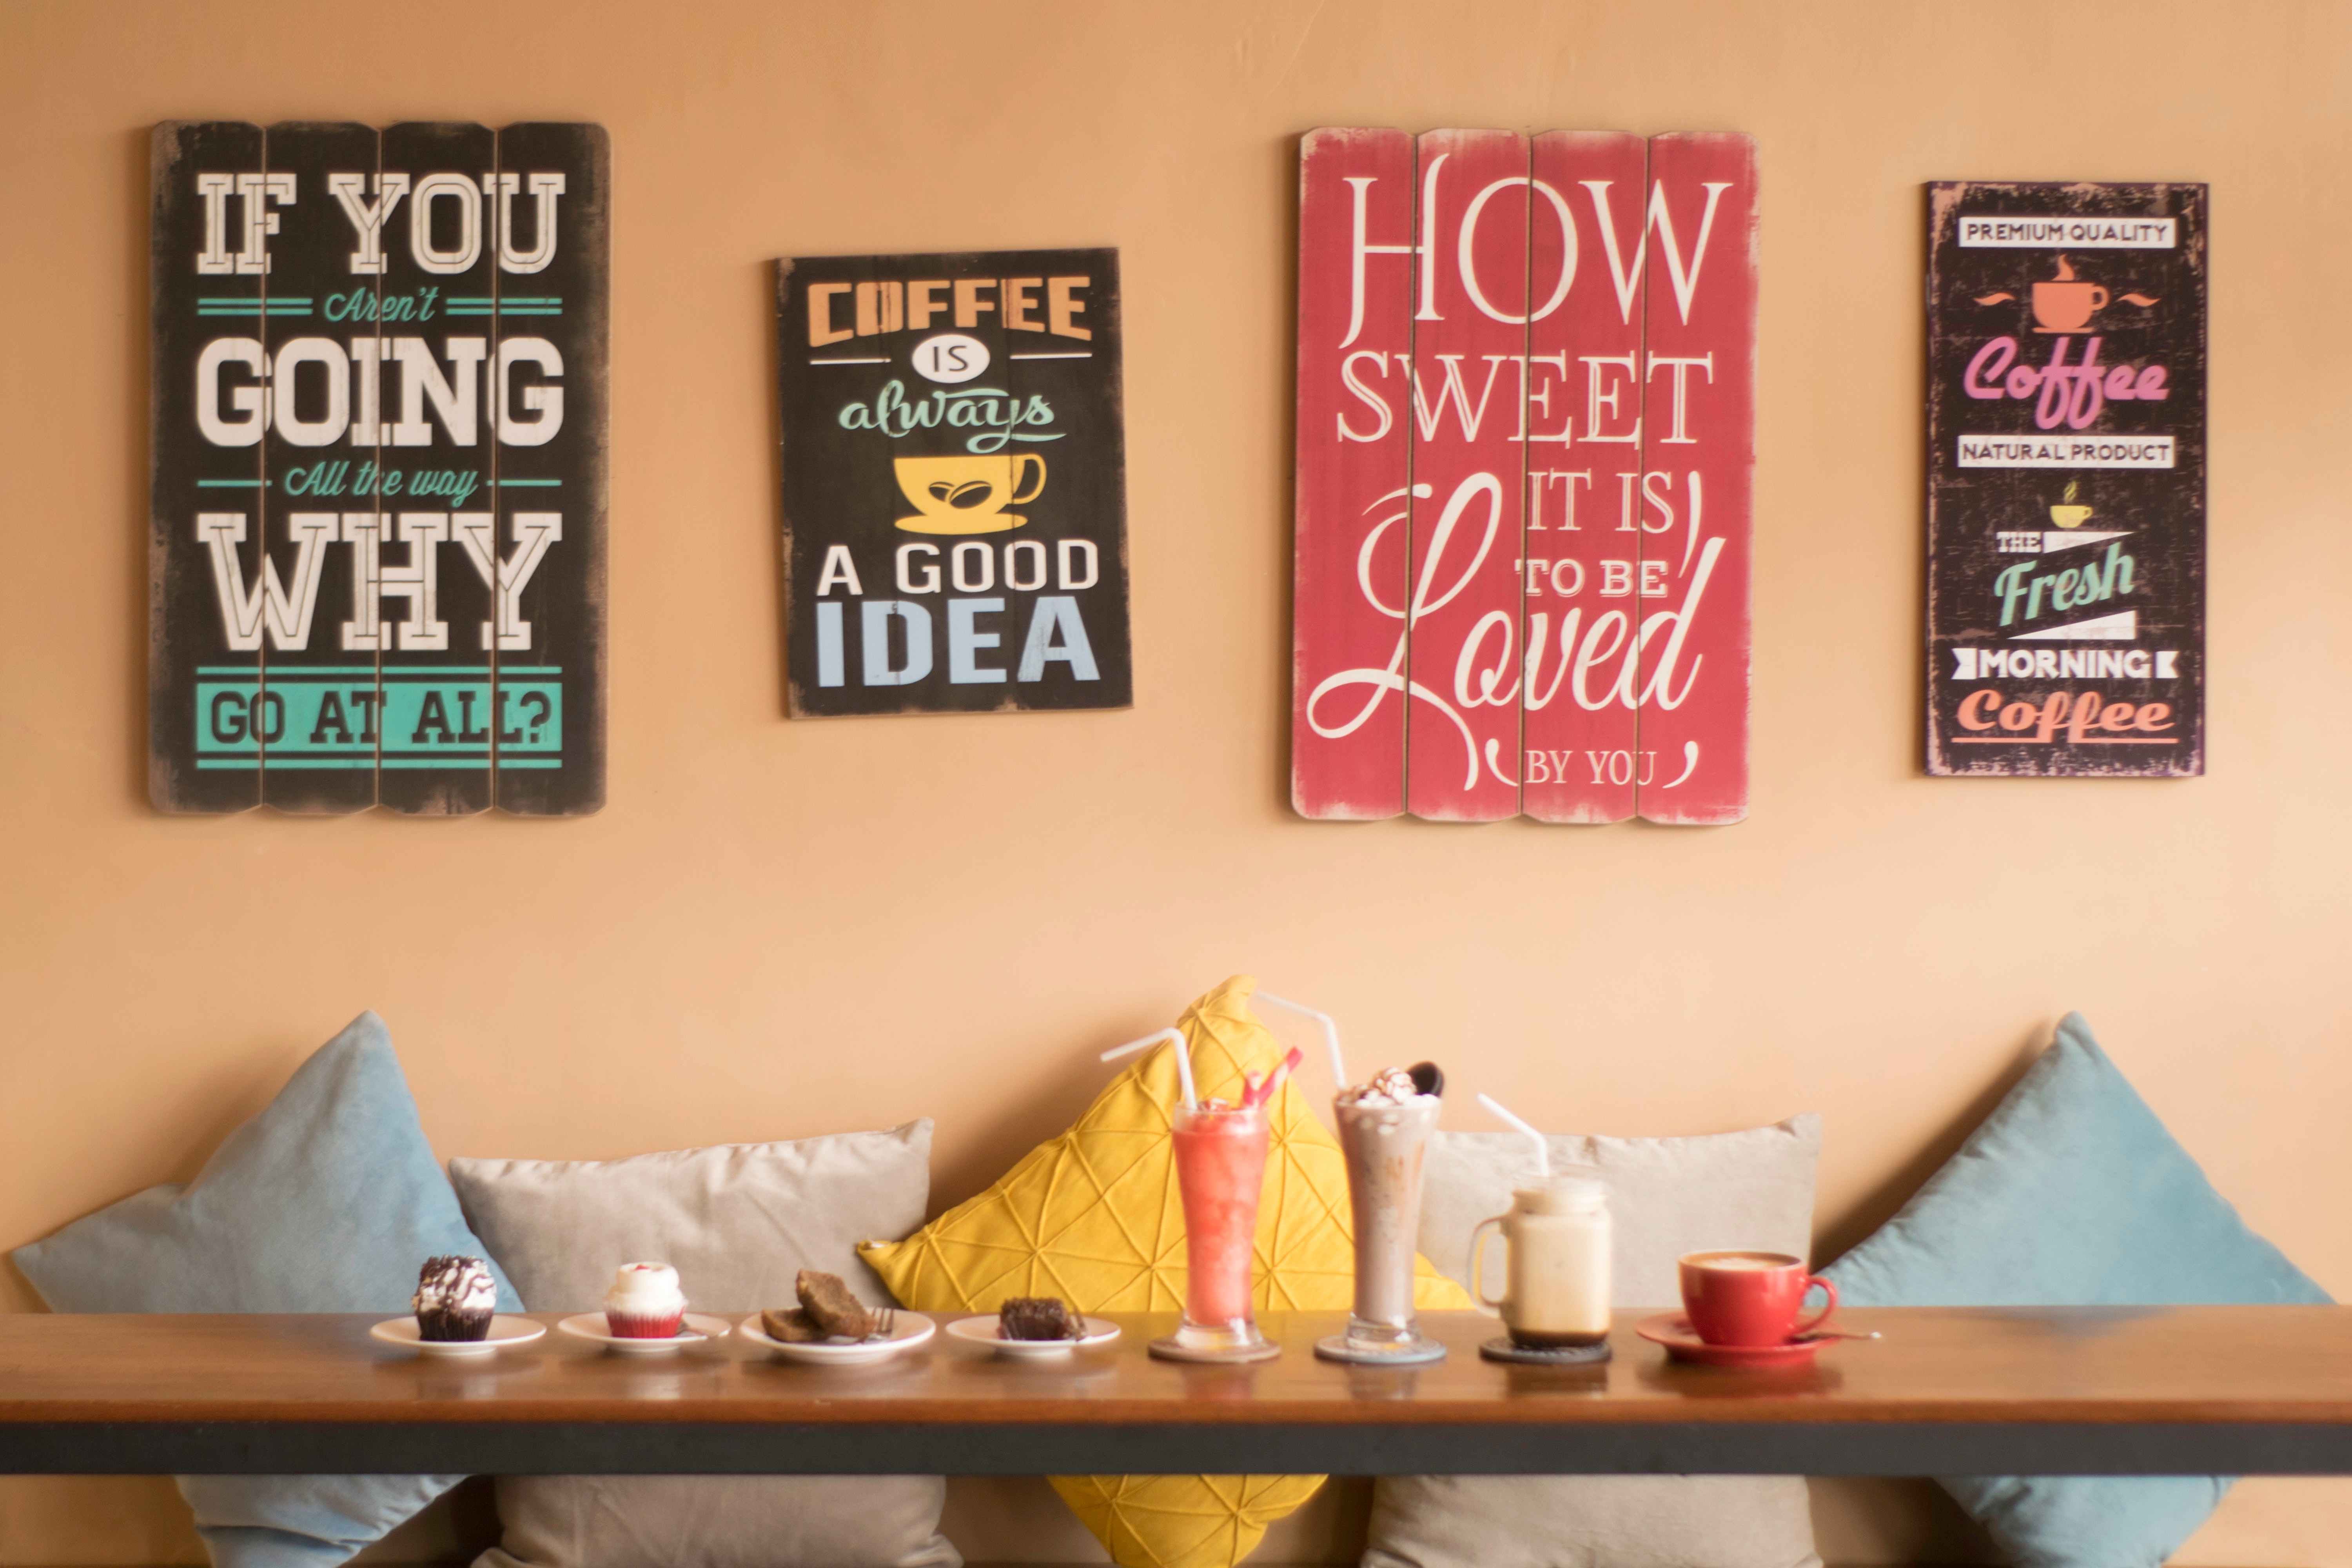
blackboard, wall, yellow, font, room, table, furniture, chalk, advertising, art, paint